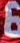
Number: 6